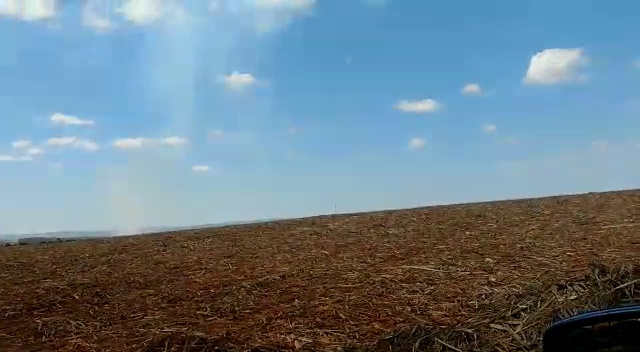
Fire: no
Smoke: yes